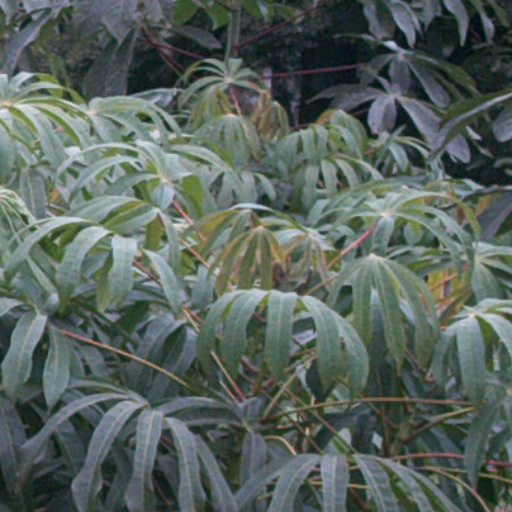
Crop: cassava